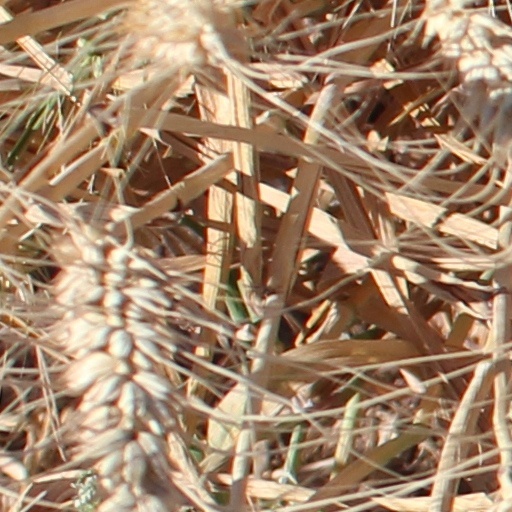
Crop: wheat